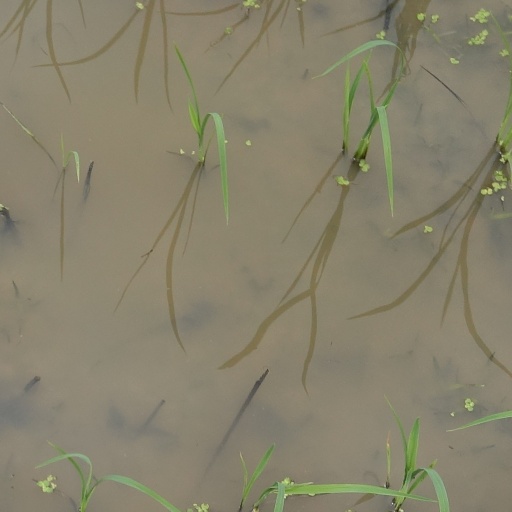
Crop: rice